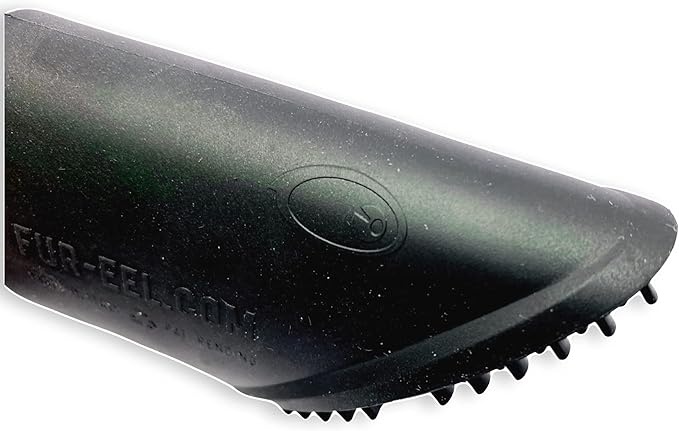
Fur eel Buff Brite Pro Dog Hair and Cat Hair Removal and Grooming Tool Refill, Refill for The Pet Fur Remover Vacuum Attachment
About This Worlds Fastest Pet Hair Remover. Perfect refill for the Fang adapter tool. High Quality Polymeric Silicone teeth pull hair from carpet, fabric, or even from your pet. Increases positive air flow of any vacuum. Will not mar or harm any materials or carpet. Overview Brand : Buff Brite Material : fur Color : Multicolor Handle Material : Rubber Operation Mode : Automatic Manufacturer : Buff Brite
Brand: BuffBrite
Category: Home & Garden > Household Appliance Accessories > Vacuum Accessories > Animal Care Sets